Ephraim Kishon

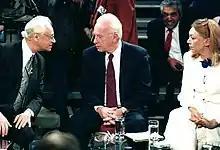
Kishon talking with Prime Minister Yitzhak Rabin, 1992

After the war when he returned to Budapest he discovered that his parents and sister had survived, but many other family members had been murdered in the gas chambers at Auschwitz. In 1945, he changed his surname from Hoffmann to Kishont and returned to Hungary, where he continued to study art and writing. In 1948 he completed his studies in metal sculpturing and art history and began publishing humorous articles under the name Franz Kishunt.